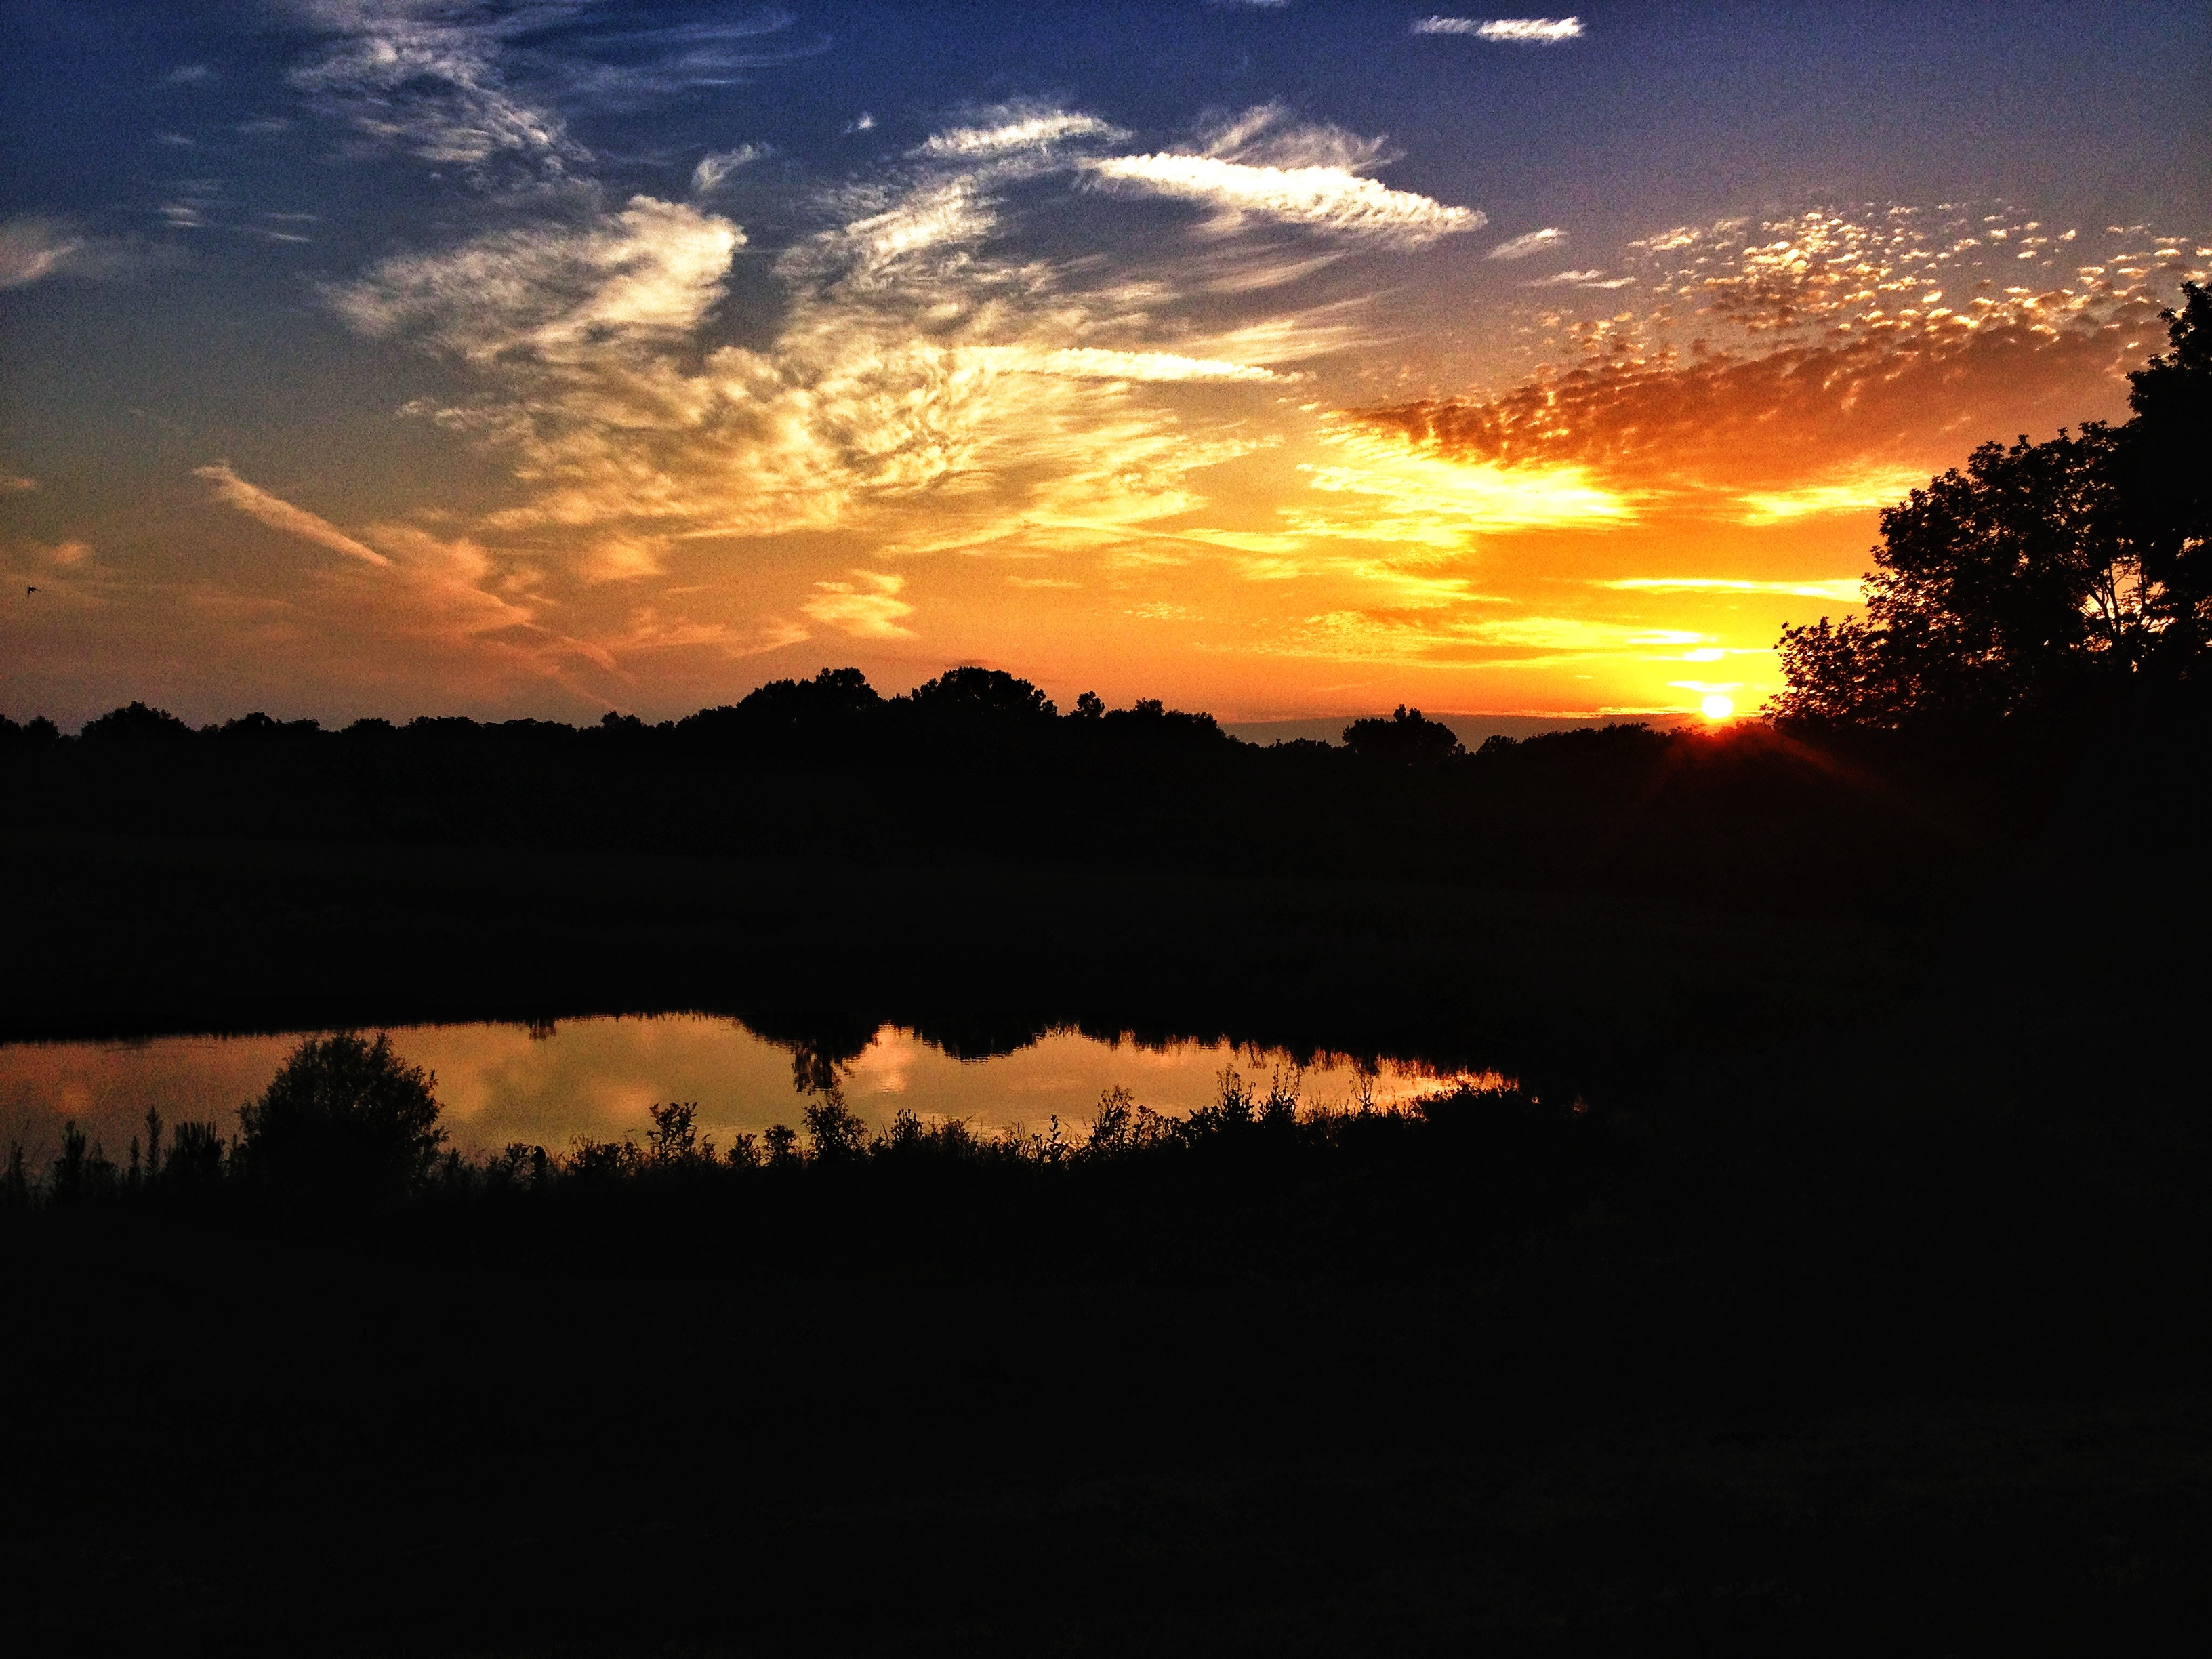
horizon, cloud, sky, sun, sunrise, sunset, sunlight, morning, dawn, atmosphere, dusk, evening, reflection, afterglow, atmospheric phenomenon, red sky at morning